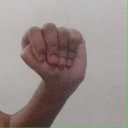
अक्षर: ठ